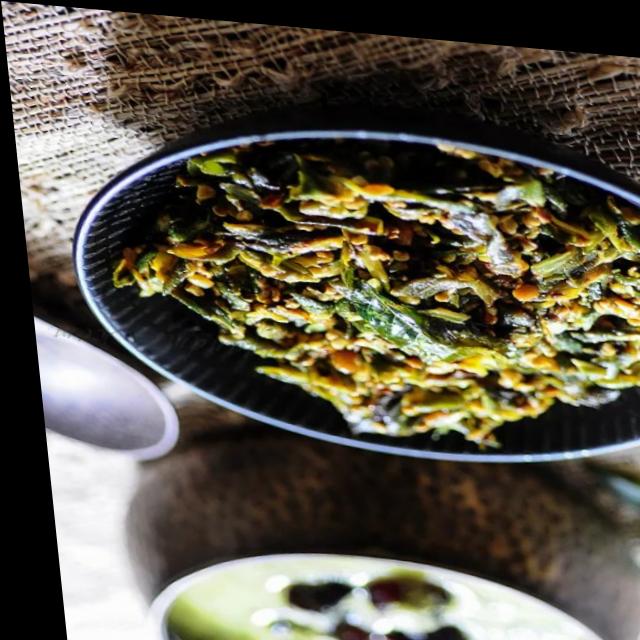
Dish: bhindi_masala